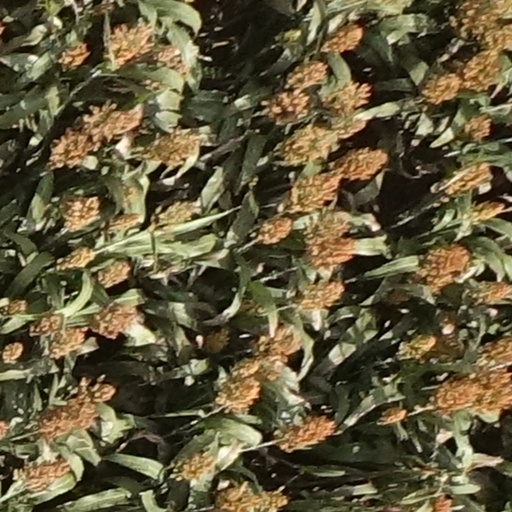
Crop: sorghum